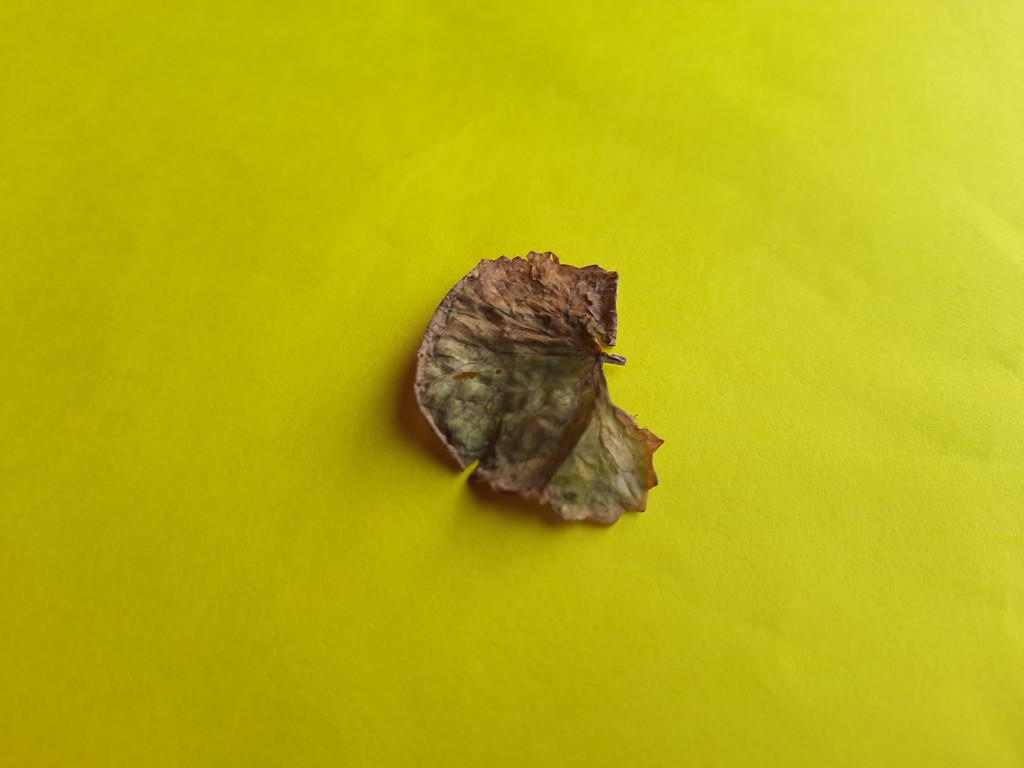
Label: Dried